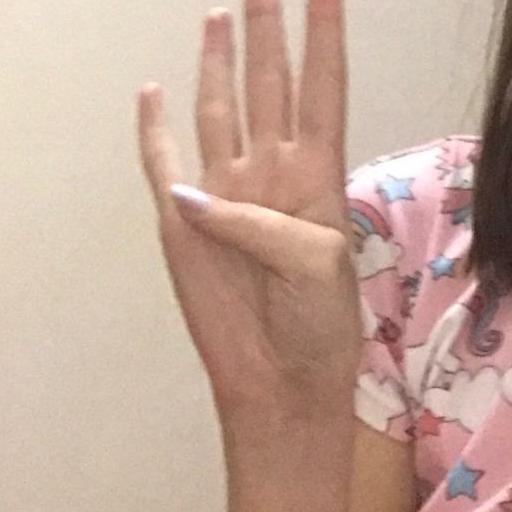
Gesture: four